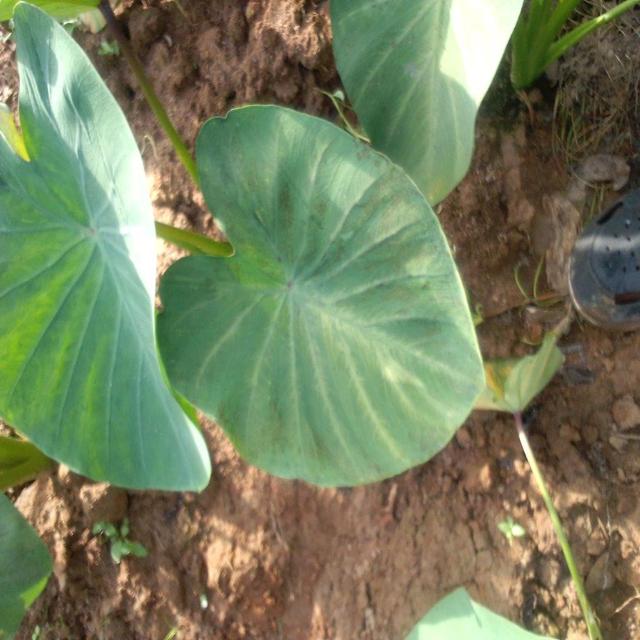
Label: Healthy